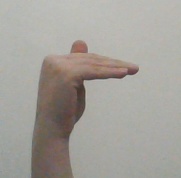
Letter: khaa